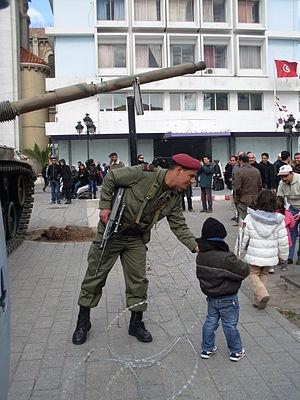
Un militaite tendant une rose à un enfant devant la cathédrale à l'avenue Habib Bourguiba lors de la révolution des Jasmins